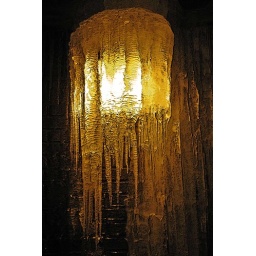
Apartment building security light entombed in icicles.Leave it to sodium vapor to provide the deceptively warm golden glow...